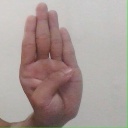
अक्षर: ब